Antoon Derkinderen

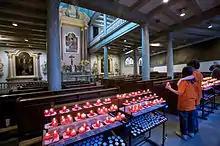
Sacrament of Miracle on the right wall

Derkinderen's got his first assignment in 1884. It was for a painting of the medieval Amsterdam procession on account of the Miracle of Amsterdam. It would have to be placed in the Begijnhof Chapel, Amsterdam. The assignment was given by B.H. Klönne. Derkinderen first set out to produce the painting that Klönne intended. He portraited about 80 Catholic citizens that would recognizable appear in the painting. In 1887 Derkinderen then went to study in Italy, but it was on the way back in France that his ideas changed. In the Paris Panthéon he saw the work of Pierre Puvis de Chavannes. Derkinderen then changed the painting from following a traditional Catholic idea, to a painting that incorporated modern ideas. The first change was that he began to use shadowy halftints, the second that it became much more abstract, the prominent citizens were no longer recognizable.